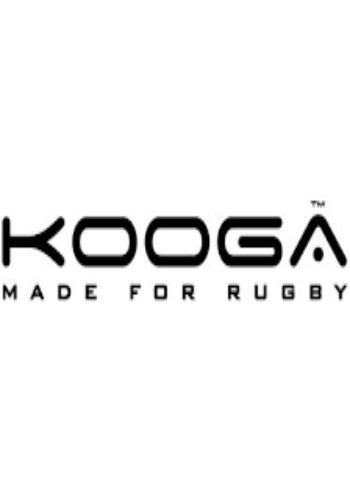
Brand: KooGa
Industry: Clothes